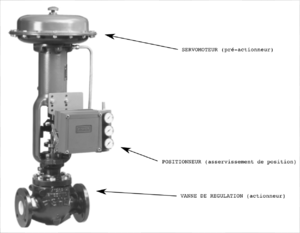
Constituants principaux d'une vanne de régulation
La vanne automatique ou vanne de régulation, est un organe qui relève de la régulation industrielle des procédés physico-chimiques. Elle est commandée par un actionneur dont les variations continues de la position modifient la taille de l'orifice de passage du fluide. De cette façon, la chute de pression aux bornes de la vanne est modulée lors du passage d'un fluide, avec pour conséquence la maîtrise du débit traversant.